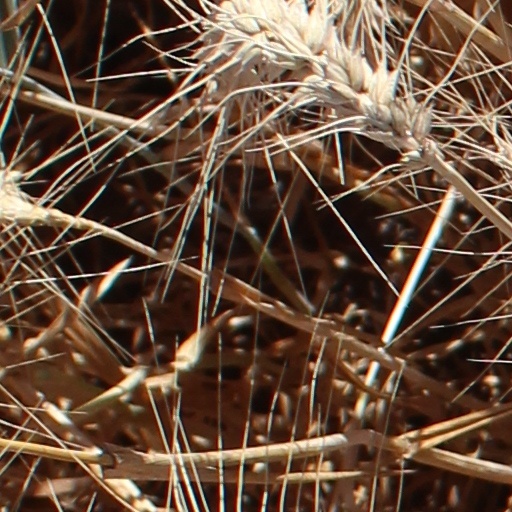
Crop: wheat